2014 Drive to Stop Diabetes 300

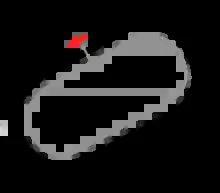
The layout of Bristol Motor Speedway, the venue where the race was held.

The Bristol Motor Speedway, formerly known as Bristol International Raceway and Bristol Raceway, is a NASCAR short track venue located in Bristol, Tennessee. Constructed in 1960, it held its first NASCAR race on July 30, 1961. Despite its short length, Bristol is among the most popular tracks on the NASCAR schedule because of its distinct features, which include extraordinarily steep banking, an all concrete surface, two pit roads, and stadium-like seating. It has also been named one of the loudest NASCAR tracks.